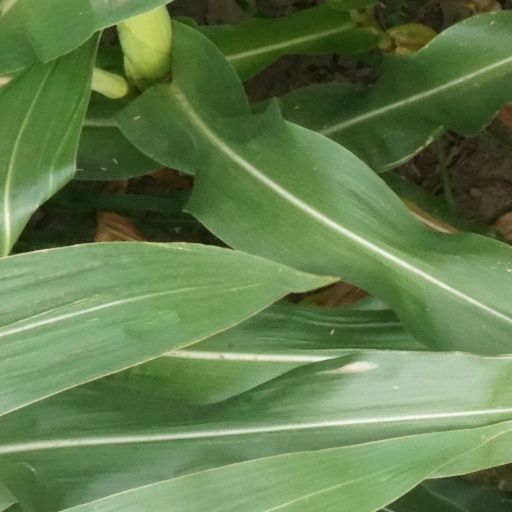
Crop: maize; corn